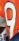
Number: 9